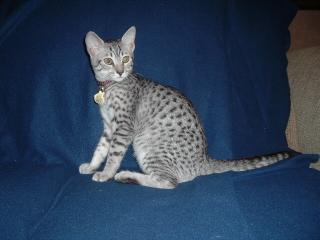
Breed: Egyptian Mau